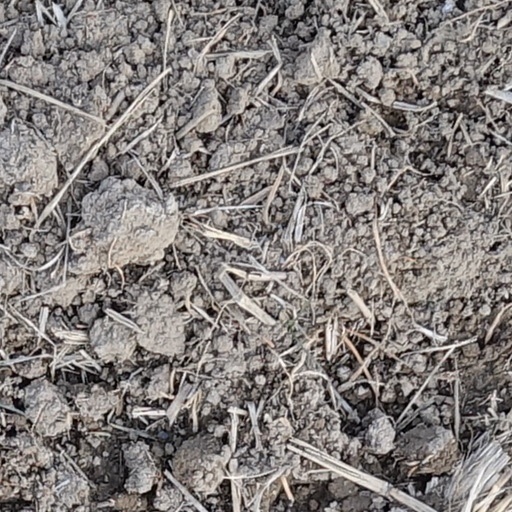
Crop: wheat